Chicano rock

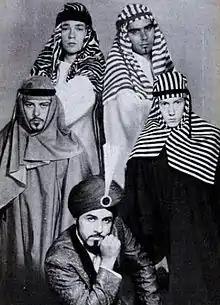
Sam the Sham

Chicano rock 'n' roll star Ritchie Valens, was a Mexican-American singer and songwriter influential in the Chicano rock movement. He recorded numerous hits during his short career, most notably the 1958 hit "La Bamba." Valens died at age 17 in a plane crash with fellow musicians Buddy Holly and the Big Bopper on February 3, 1959. The tragedy was later immortalized as "the day the music died" in the song "American Pie."